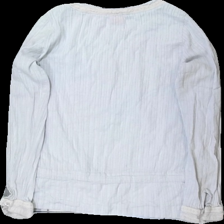
View: back
Type: Top
Category: Ladies
Brand: Object
Colors: Blue, Yellow
Material: 100% bomull
Pattern: Other
Cut: V-collar
Size: L
Season: All
Stains: Minor
Damage: smuts fläckar
Damage location: bottom right
Damage 2: smuts fläckar
Damage 2 location: bottom left
Damage 3: smuts fläck
Damage 3 location: bottom center
Price range: <50
Recommended usage: Export
Description: top med randigt mönster och spets detaljer